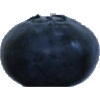
Label: Blueberry 1